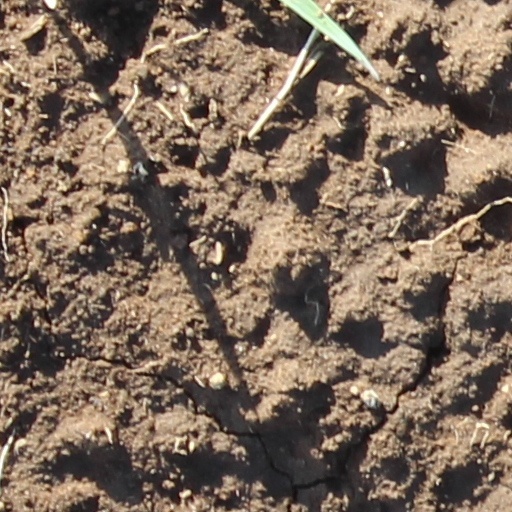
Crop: wheat